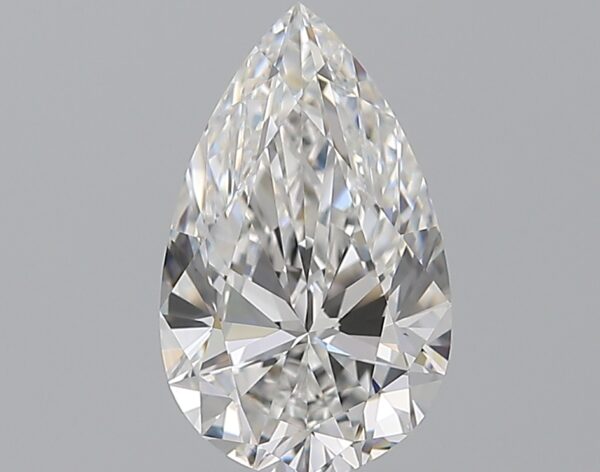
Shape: pear
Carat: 2.01
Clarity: IF
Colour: F
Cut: EX
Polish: EX
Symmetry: EX
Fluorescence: F
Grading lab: GIA
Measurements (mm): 11.32 x 6.93 x 4.24